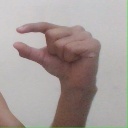
अक्षर: ग